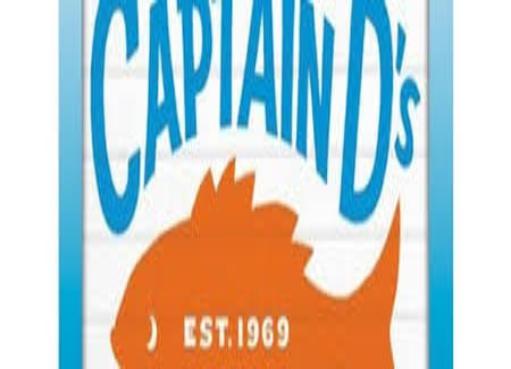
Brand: Captain D's
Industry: Food